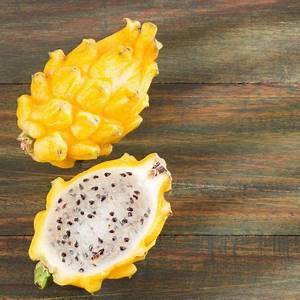
Label: Dragonfruit